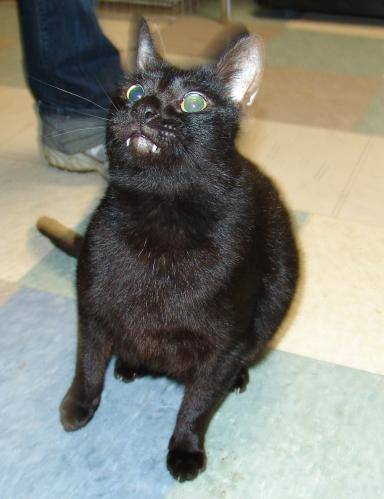
Label: cat